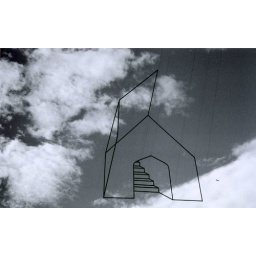
The little house in the sky